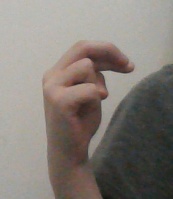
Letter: zay